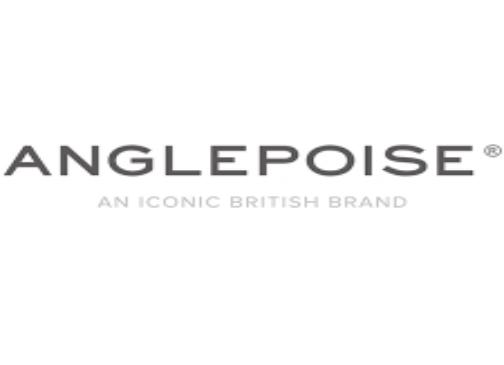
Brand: anglepoise
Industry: Necessities